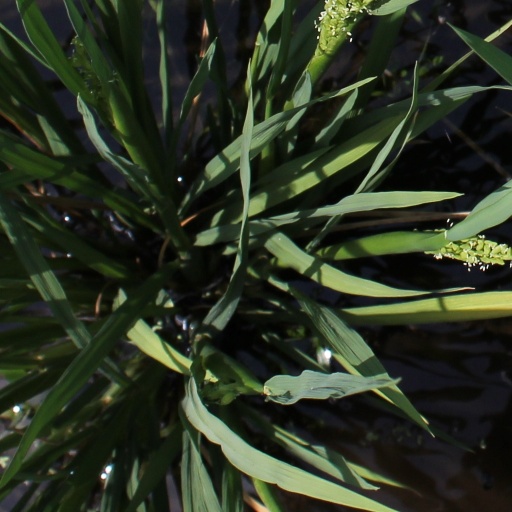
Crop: rice